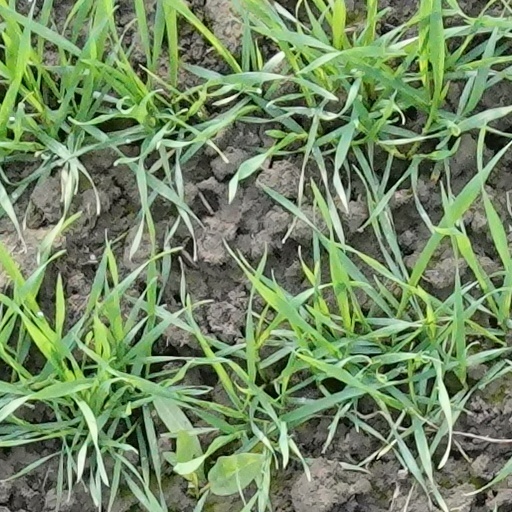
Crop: wheat